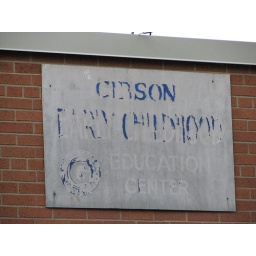
An old, weathered sign over the back door to Room B.